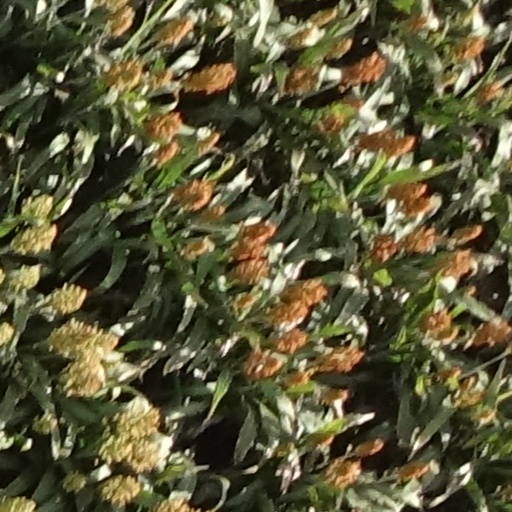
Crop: sorghum